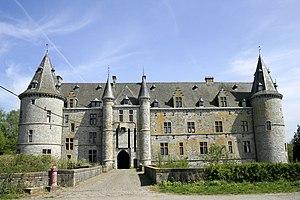
Fallais (Belgique), le château fort de plaine (XIIIe siècle).
Le château de Fallais est situé sur le territoire de la commune de Braives, en Région wallonne dans la province de Liège.
Baudouin de Bourgogne, seigneur de Fallais, né vers 1446 à Lille et mort en 1508 à Bruxelles, est un noble, homme de guerre et diplomate bourguignon.
Auguste Van Assche, né le 5 juillet 1826 à Gand et mort le 24 février 1907, est un architecte belge, auteur de nombreuses restaurations et transformations de bâtiments médiévaux en Belgique.
Cette liste non exhaustive répertorie les principaux châteaux en Belgique.
Fallais est une section de la commune belge de Braives située en Région wallonne dans la province de Liège.